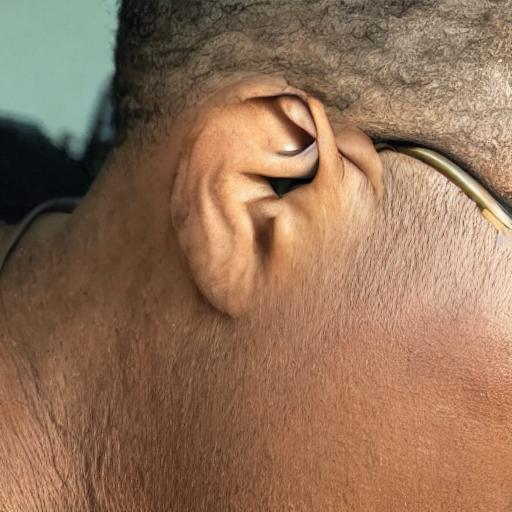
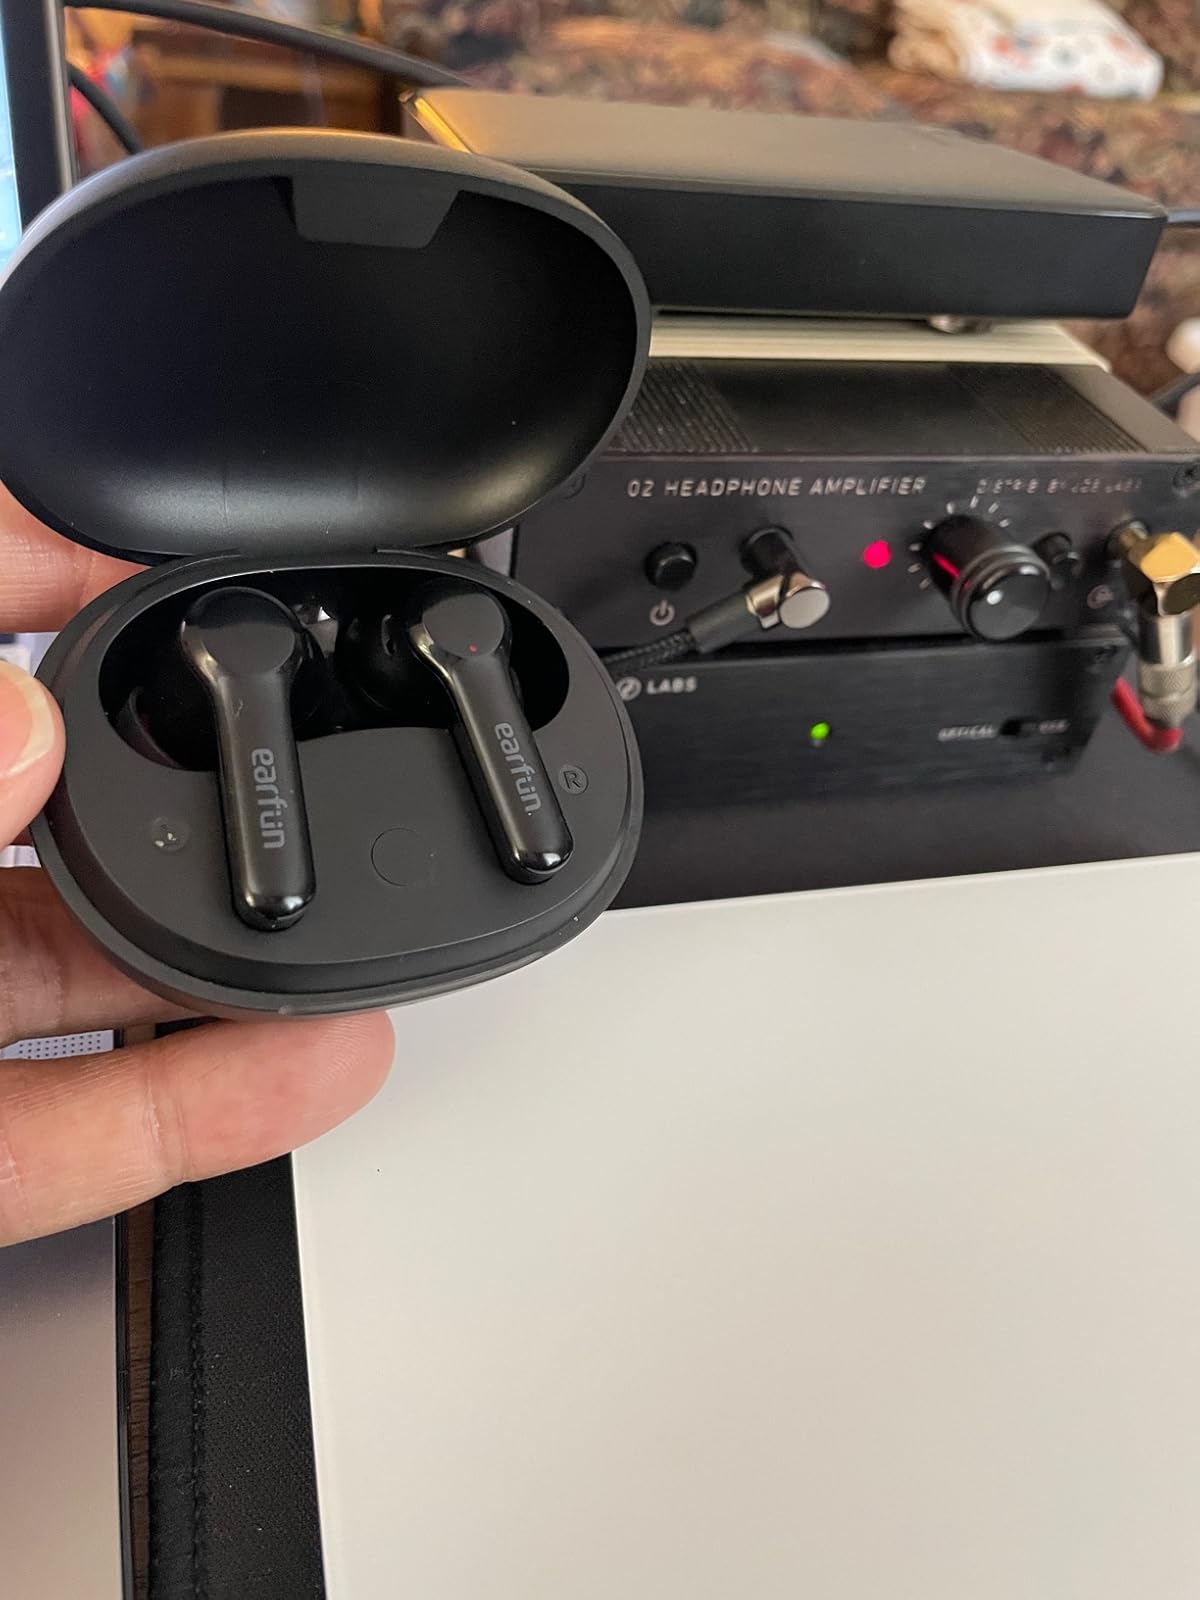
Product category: earbuds
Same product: no